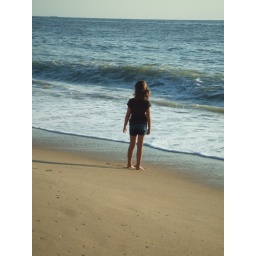
some random little girl on the beach in the morning